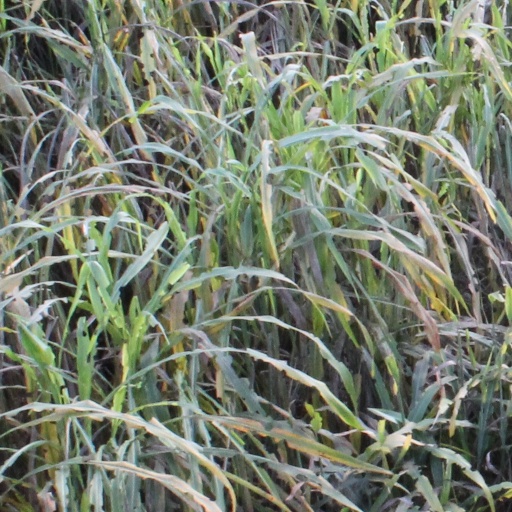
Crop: sorghum